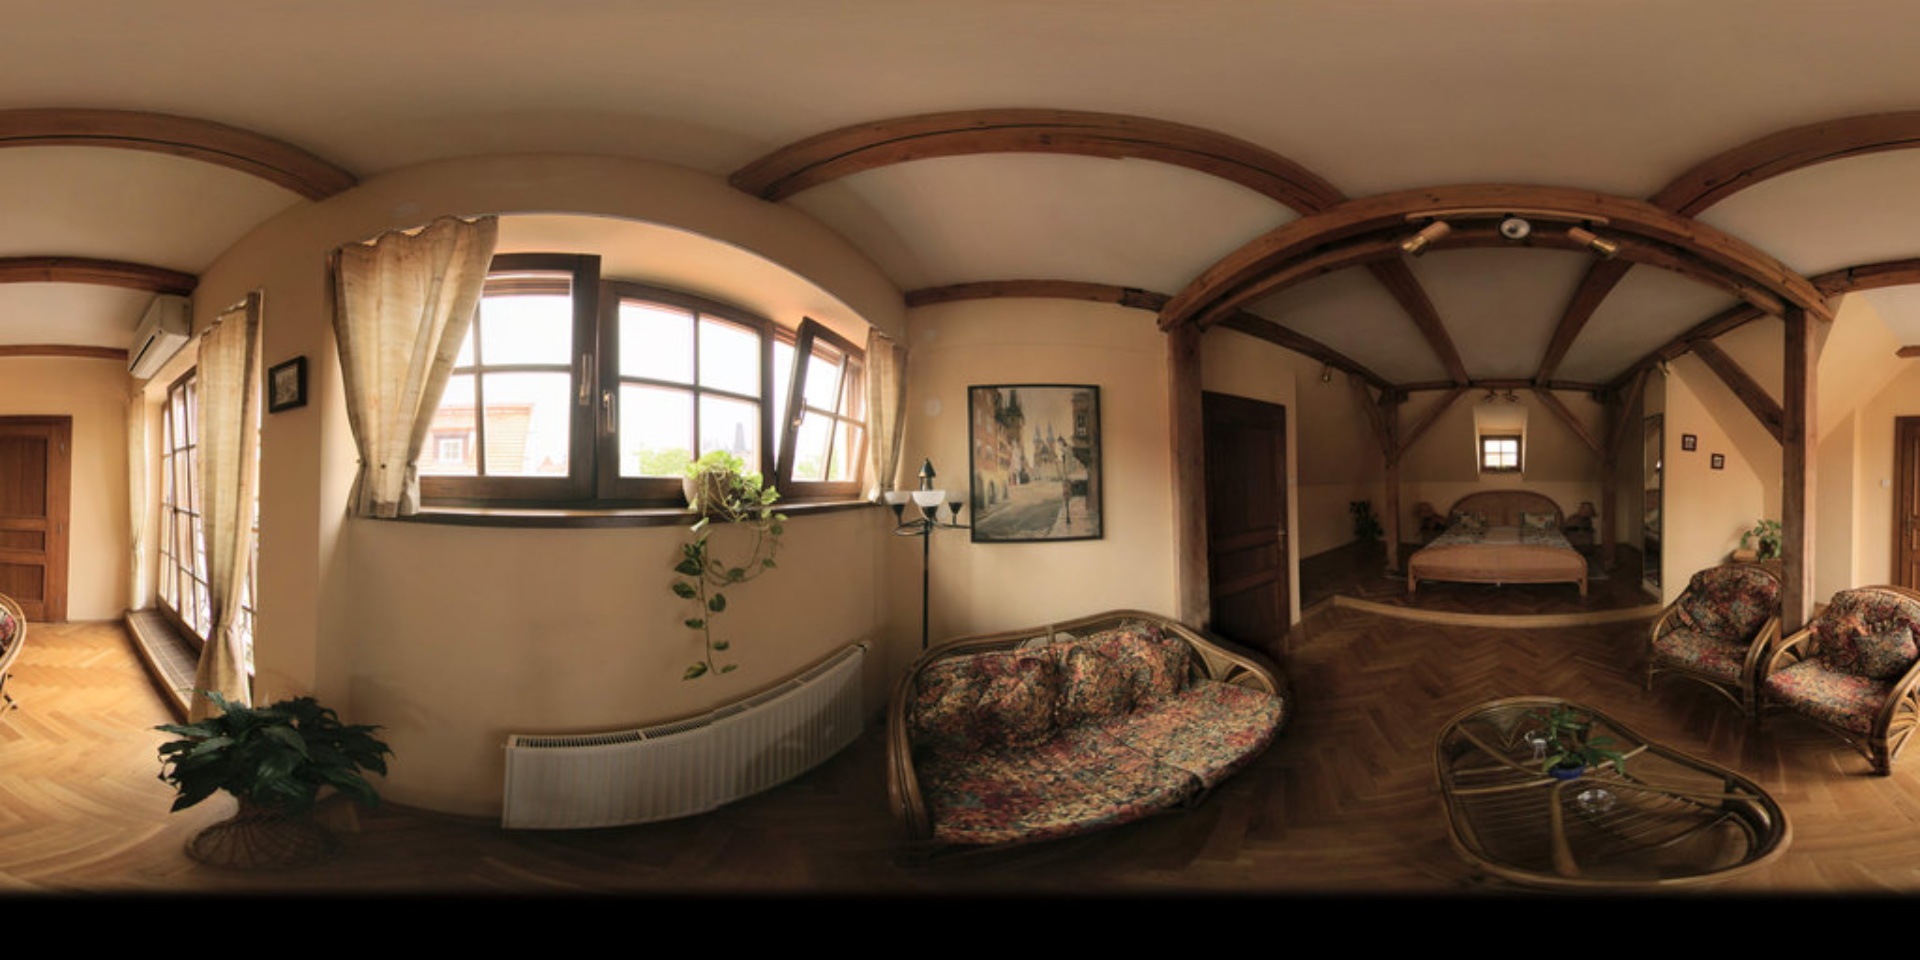
Referred object: The painting on the back of the sofa

Referred object: turn right to find the floral sofa

Referred object: the armchair opposite the sofa